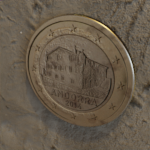
Coin value: 1euro
Country: ad
Edition: standard